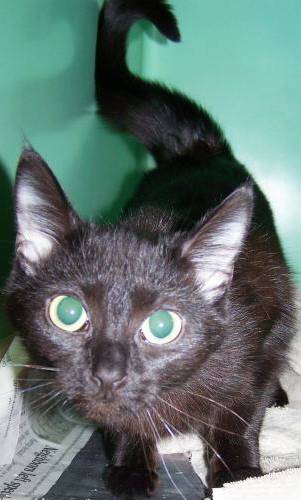
Label: cat